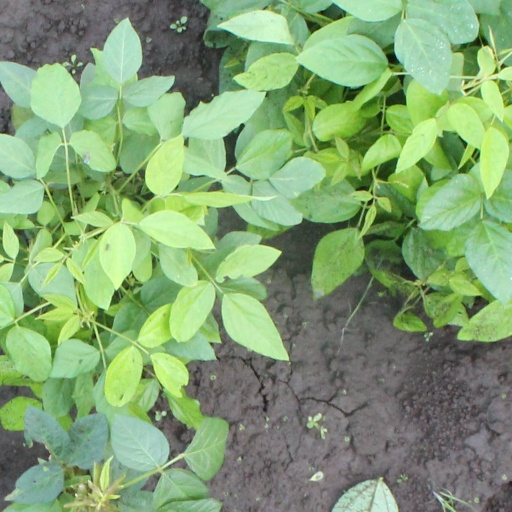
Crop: soybean